Yea, Victoria

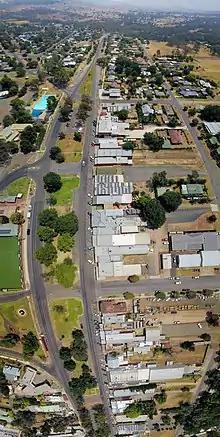
High Street, Yea. Jan 2020

The area was historically inhabited by the Taungurung people. They knew the Yea River as "Caluther", and the Goulburn River as "Warring". Shortly after the time of white settlement their numbers in the area were estimated at 500-600, but before this their numbers had already declined severely due to disease, and the destruction of their traditional hunting grounds by introduced stock and other European encroachment saw their numbers rapidly decrease. The first Europeans in the area were a party of explorers led by William Hovell and Hamilton Hume, who crossed the Goulburn River at a point near Molesworth in December 1824, and crossed the stream they named "Muddy Creek" the following day. (The Muddy Creek was renamed the Yea River in 1879.) They reported the area as very suitable for grazing, though in the hills good soil was only to be found in the hollows, but they found the forest almost impenetrable as they left the area south-west towards King Parrot Creek.